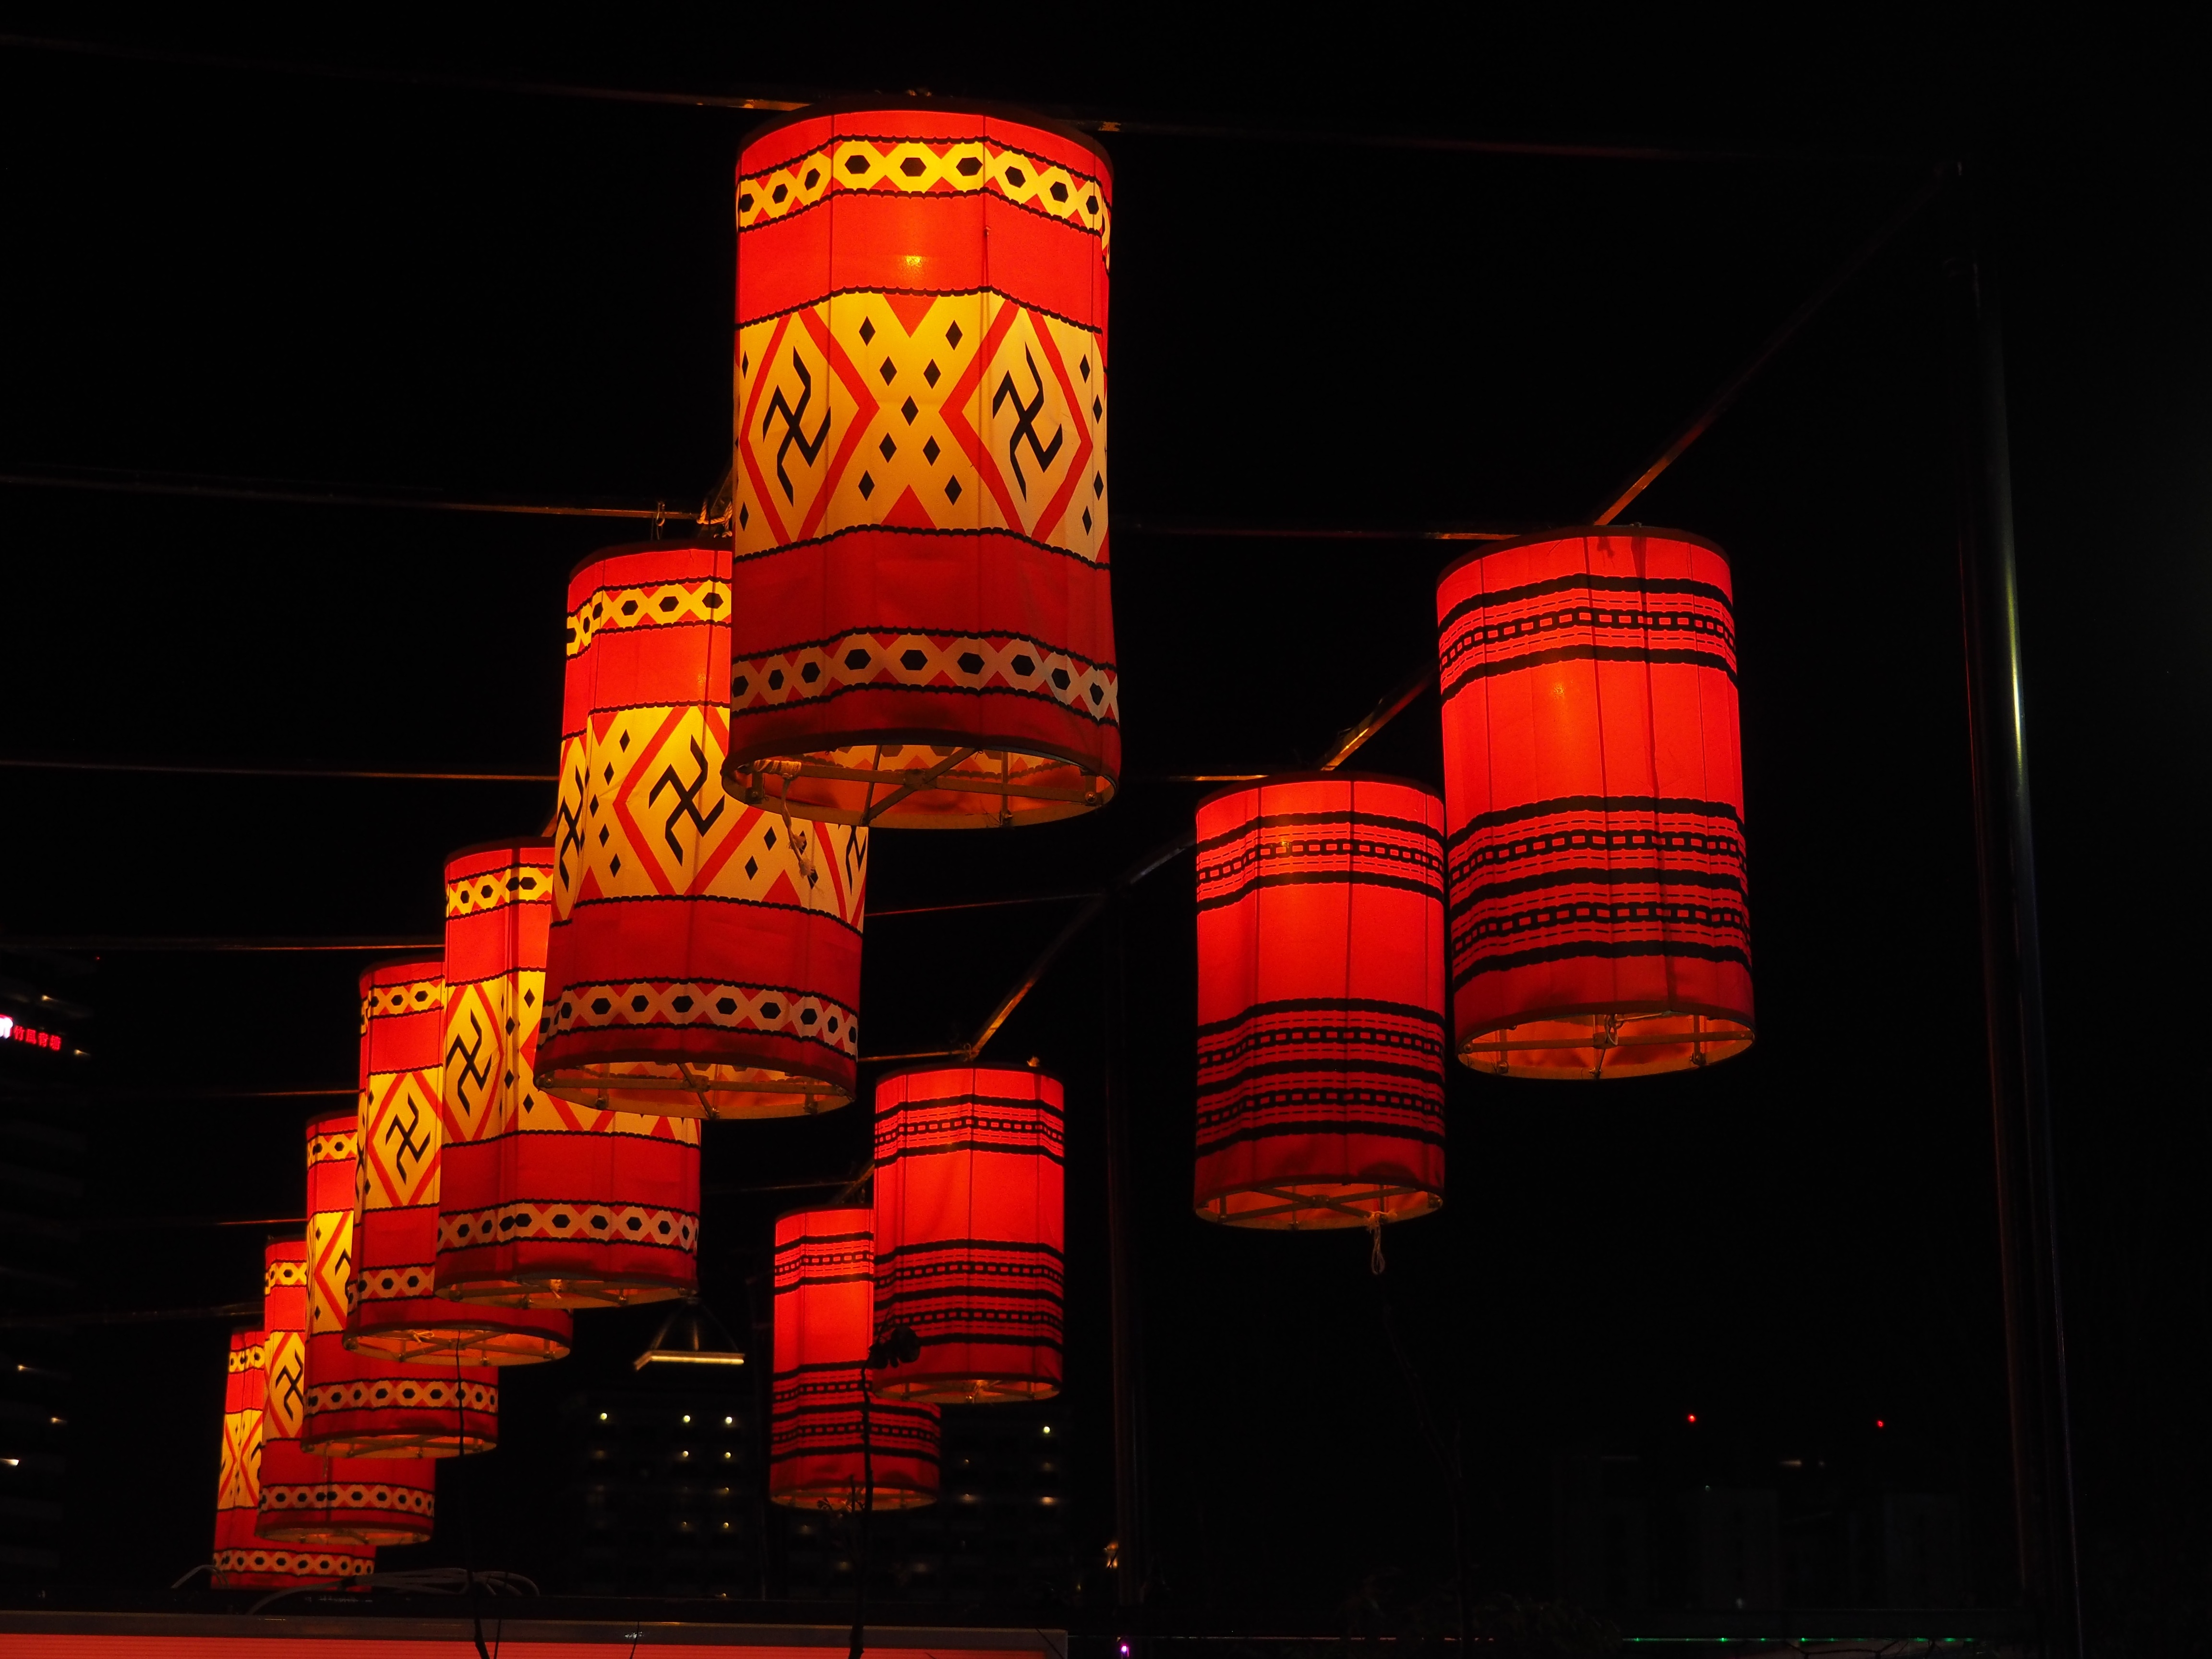
night, lantern, red, signage, lighting, neon sign, long, illustration, display device